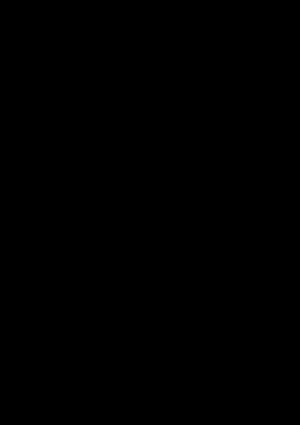
Tcheliabinsk est une ville de Russie, en Sibérie occidentale, située non loin des monts Oural. Elle est la capitale administrative de l'oblast de Tcheliabinsk. Sa population s’élevait à 1 192 036 habitants en 2016.